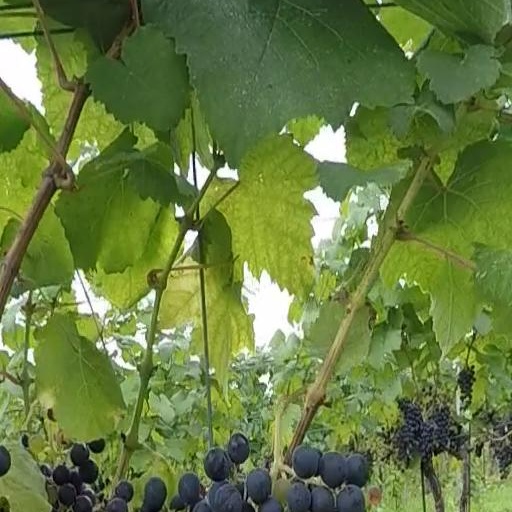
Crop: grape